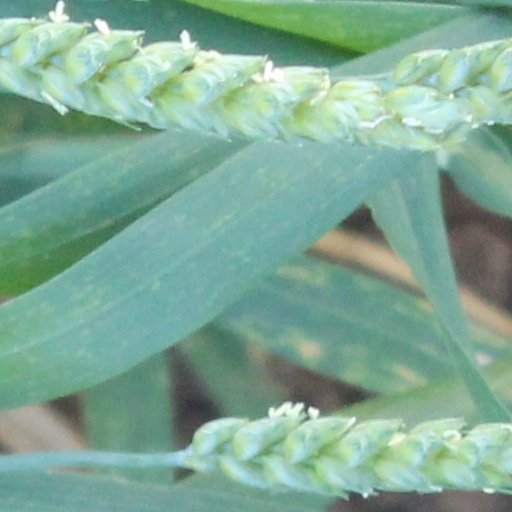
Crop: wheat